Maini

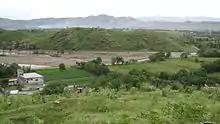
A View of Muradu Dheri from Sulai

As for as the nomenclature of the name Maini is concerned, most of the local elders are of the view that it is a derivative from the name of a certain non-Muslim Queen Mainamati (erroneously called "Mainawati" by the locals). History mentions Queen Mainamati as the wife of Manikachandra of Candra dynasty who ruled during 10th/11th century A.D in Bengal. Whereas, some of the modern writers are of the view that the term Maini may be taken from the name of a group of passerine birds common Myna or Mynah. However, a thorough research is needed to search the term Maini in Sanskrit and Prakrit languages. Zafar Hayat Khan of the Department of Archaeology, University of Peshawar is taking keen interest and trying his best to solve the issue of the term "Maini".